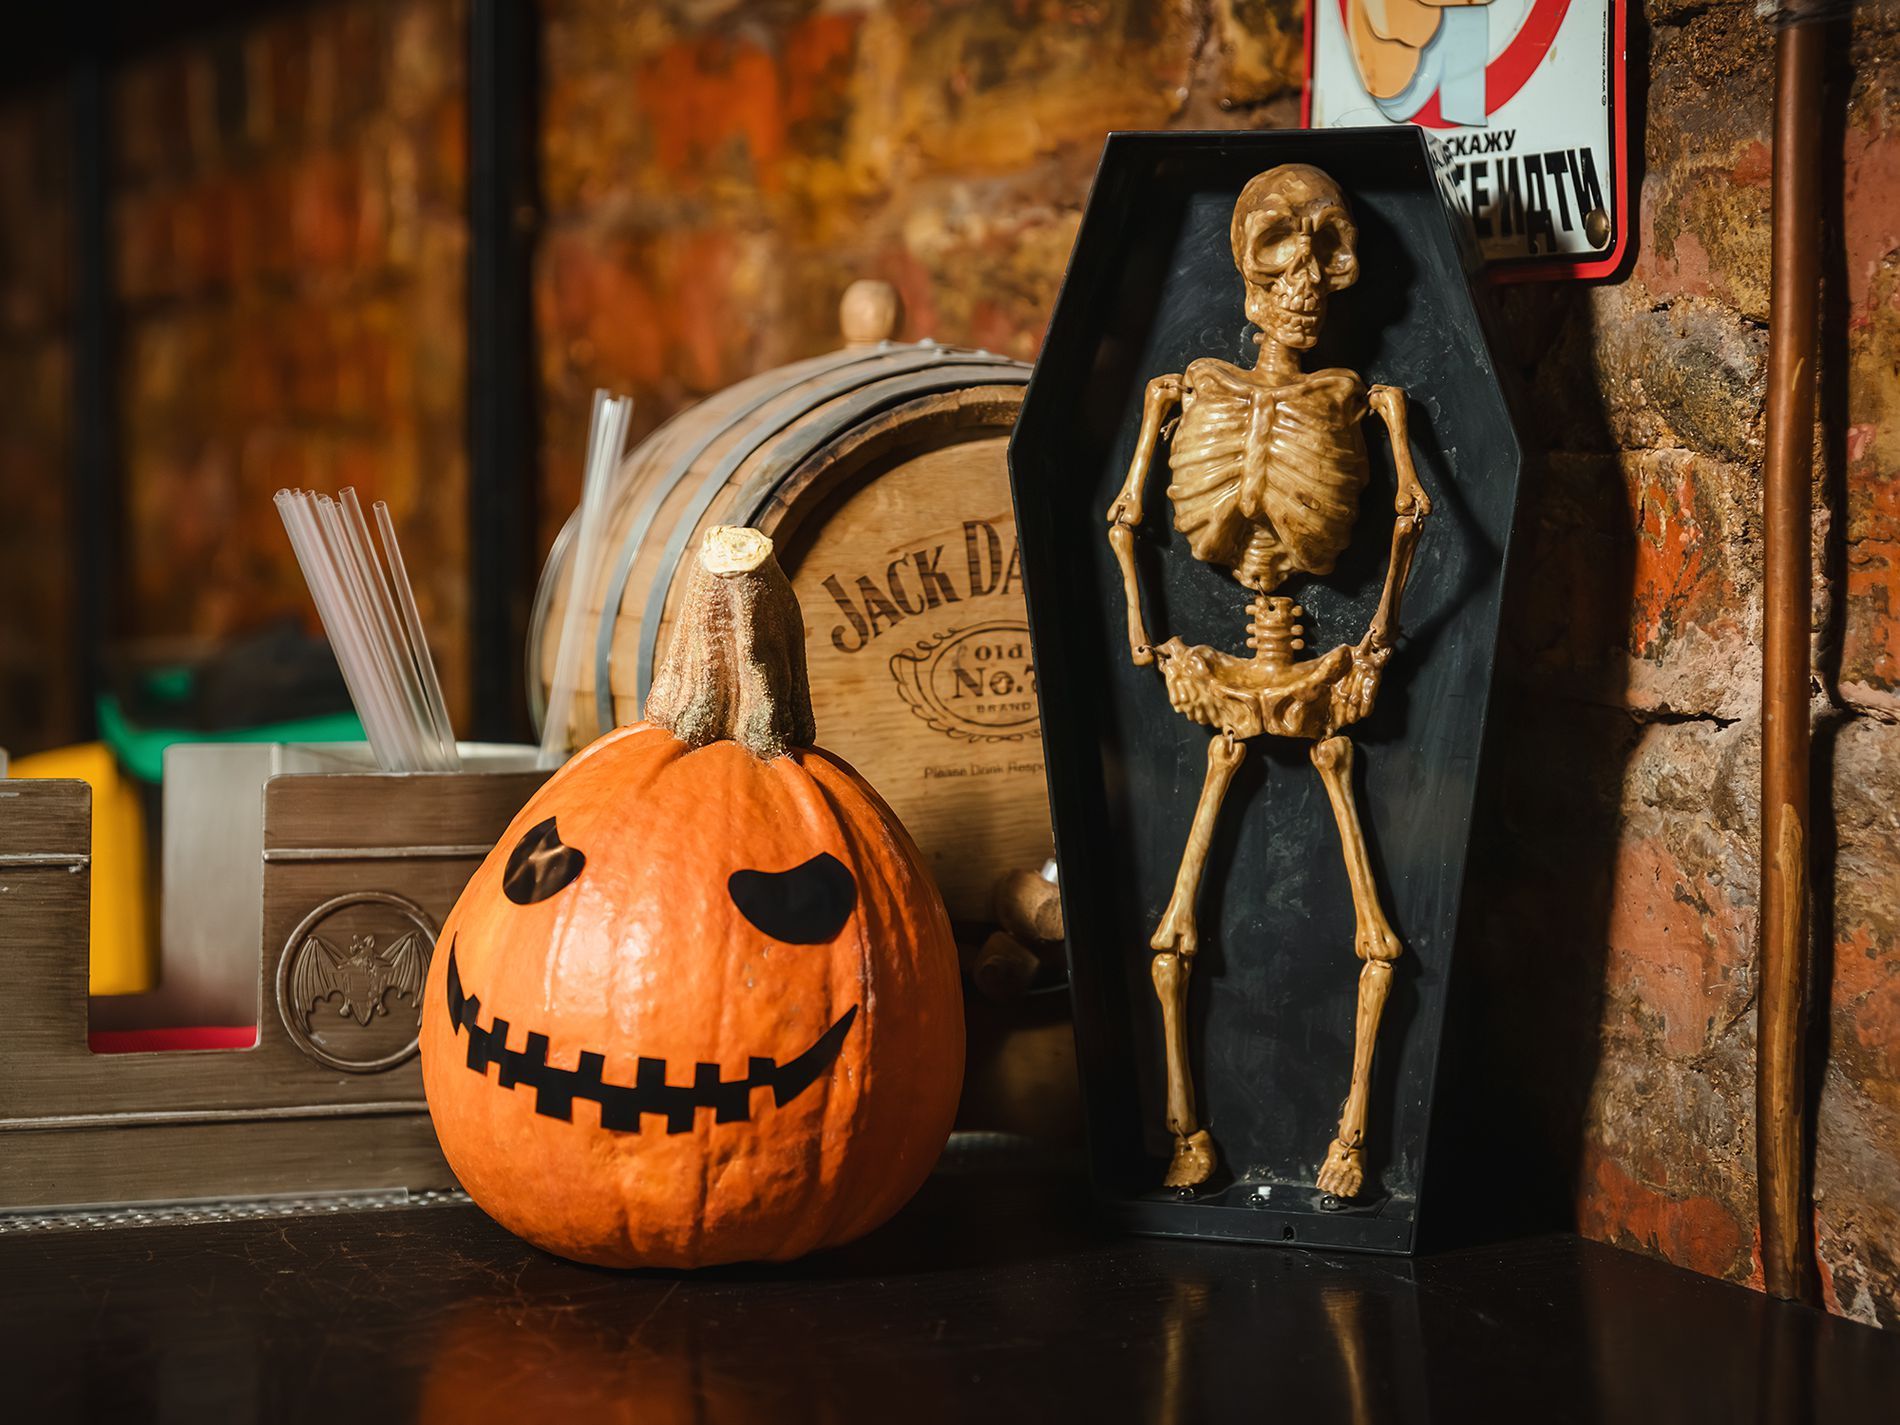
Halloween decorations
The picture feature a set of halloween decorations composed of an orange pumpkin, and a white skeleton within a black tomb. A wall made up of red bricks and yellow barrel make up the background.
Shot at eye level in room lighting, this photograph shows a collection of Halloween decotrations. The color palette used helps to set the festival mood. The background highlight the texture of the set.
Labels: Festival, Halloween, Person, Jack-o-lantern, Skeleton, Tomb, Pumpkin, Barrel, Sign, Wall, Straw, Pipe, Table, Straws, Case
Camera: SONY ILCA-99M2
Lens: 24-70mm F2.8 ZA SSM, Carl Zeiss Vario-Sonnar T* 24-70mm F2.8 ZA SSM (SAL2470Z) or Carl Zeiss Vario-Sonnar T* 24-70mm F2.8 ZA SSM II (SAL2470Z2)
Aperture: F3.5
Exposure: 1/125 sec
ISO: 1000
Focal length: 60.0 mm